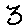
Label: 3